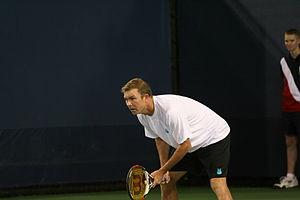
Ashley Fisher, né le 25 septembre 1975 à Wollongong en Nouvelle-Galles du Sud, est un joueur de tennis australien, professionnel depuis 1998.